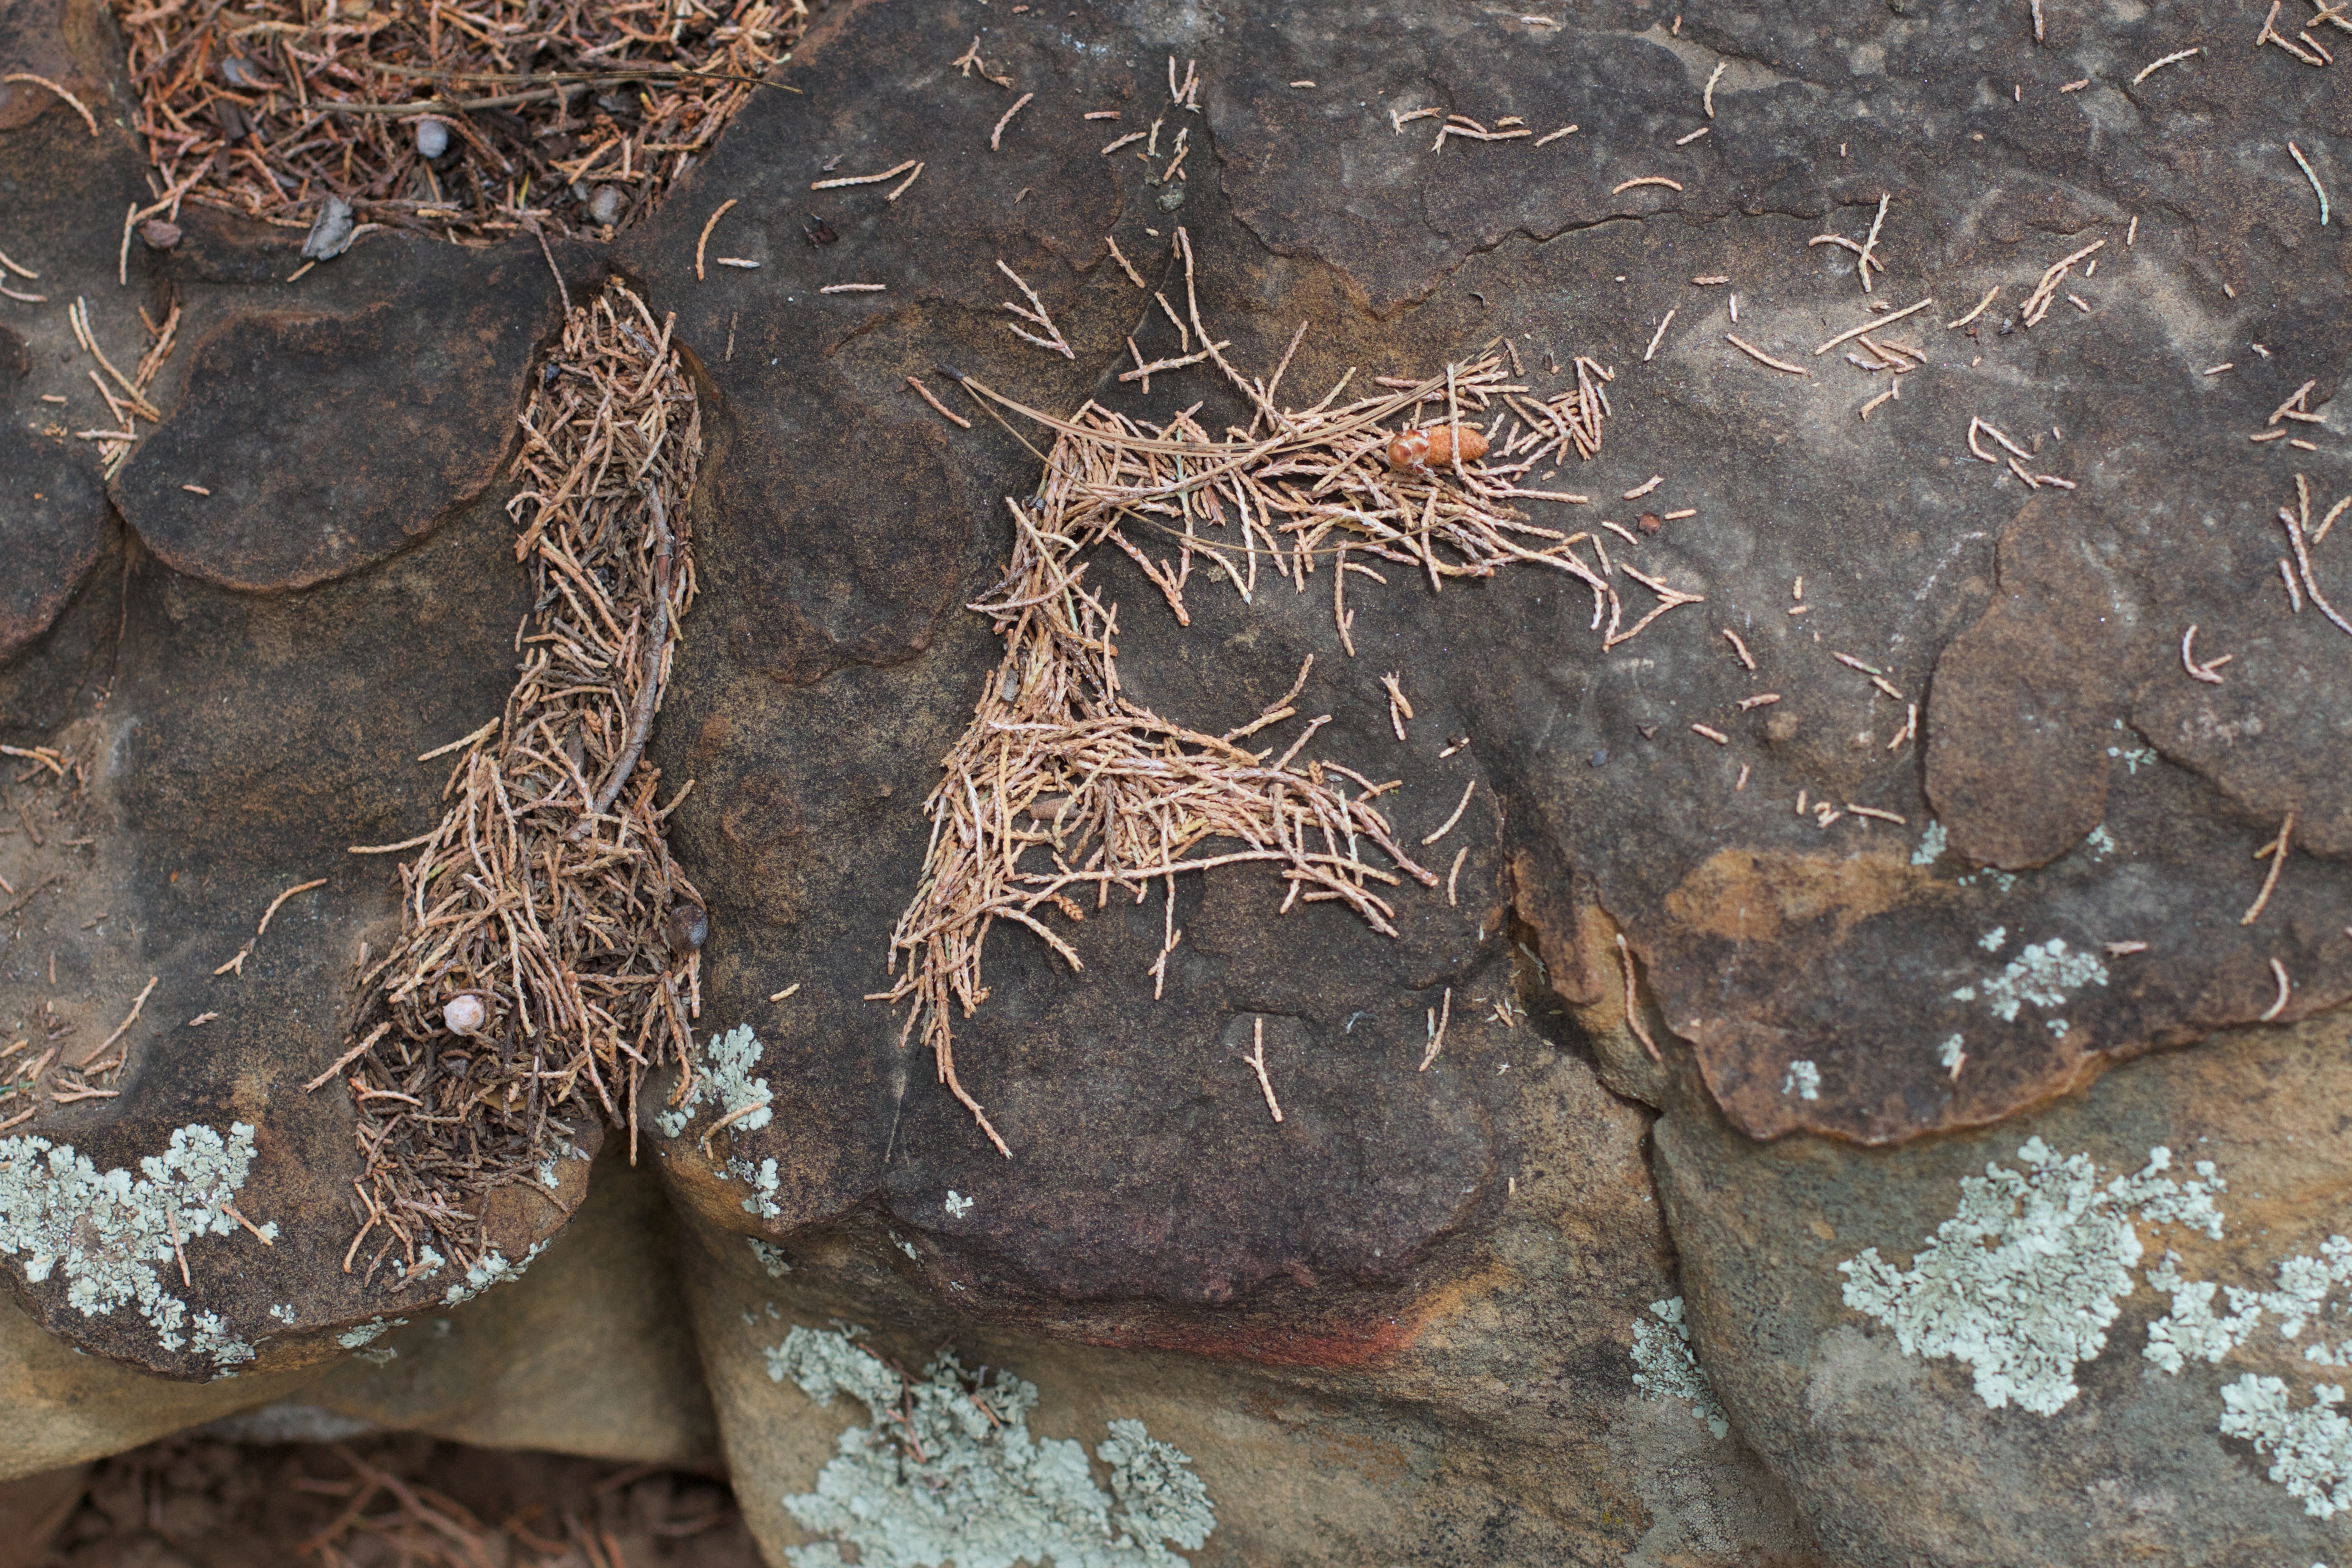
tree, rock, wood, soil, fauna, root, geology